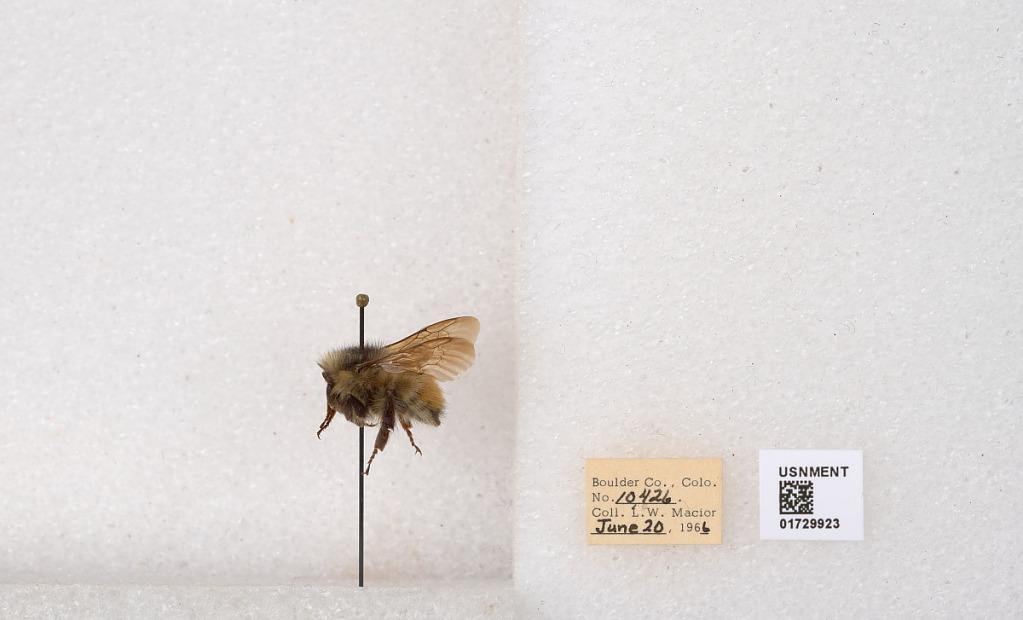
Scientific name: Bombus flavifrons Cresson
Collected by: L. Macior
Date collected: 1966-6-20
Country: United States
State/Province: Colorado
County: Boulder
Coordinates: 40.0925, -105.358